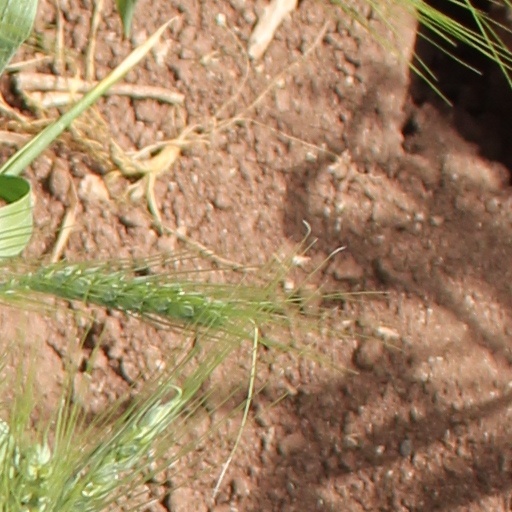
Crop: wheat